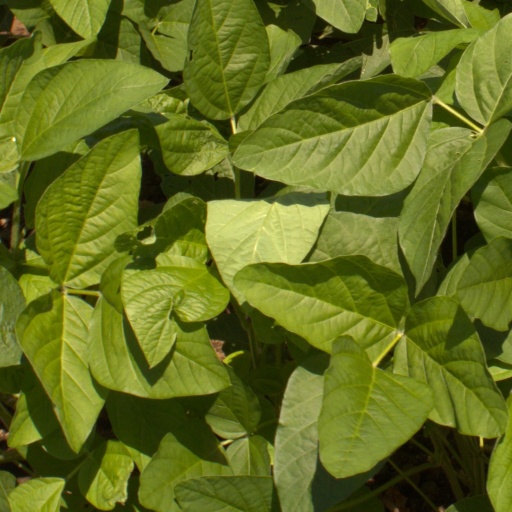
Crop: soybean